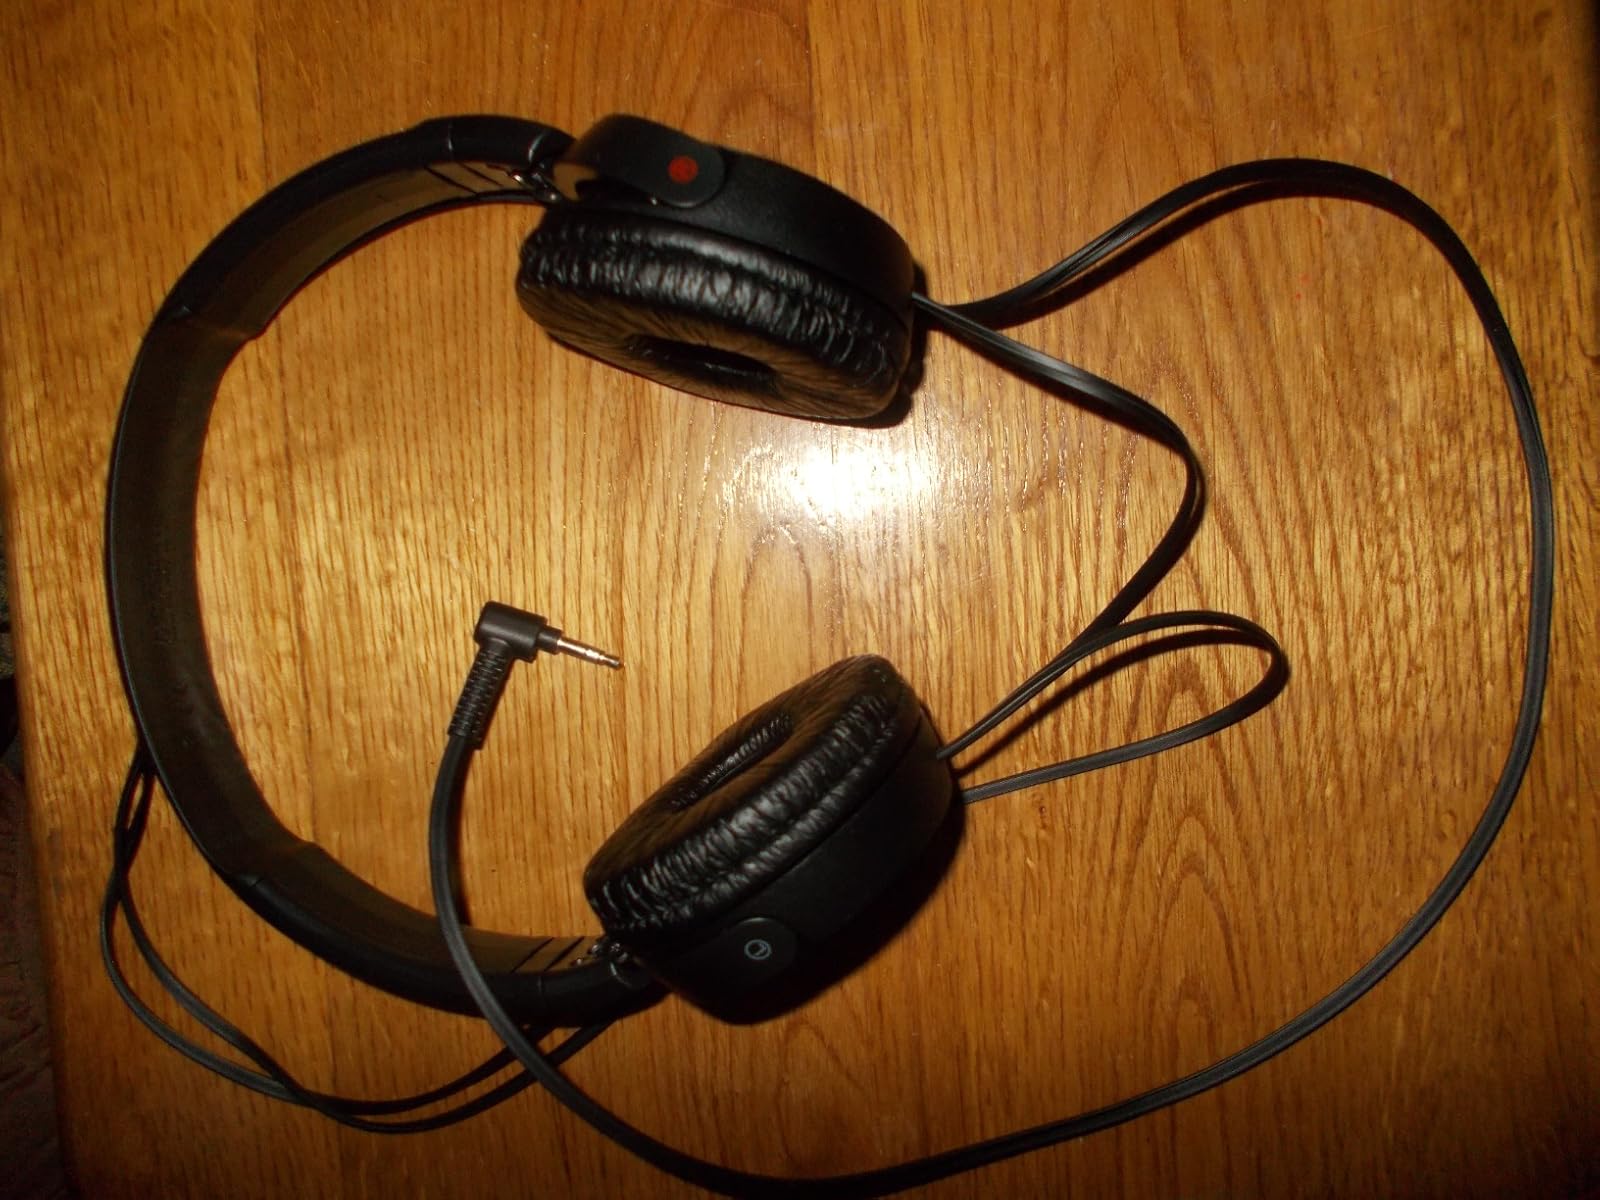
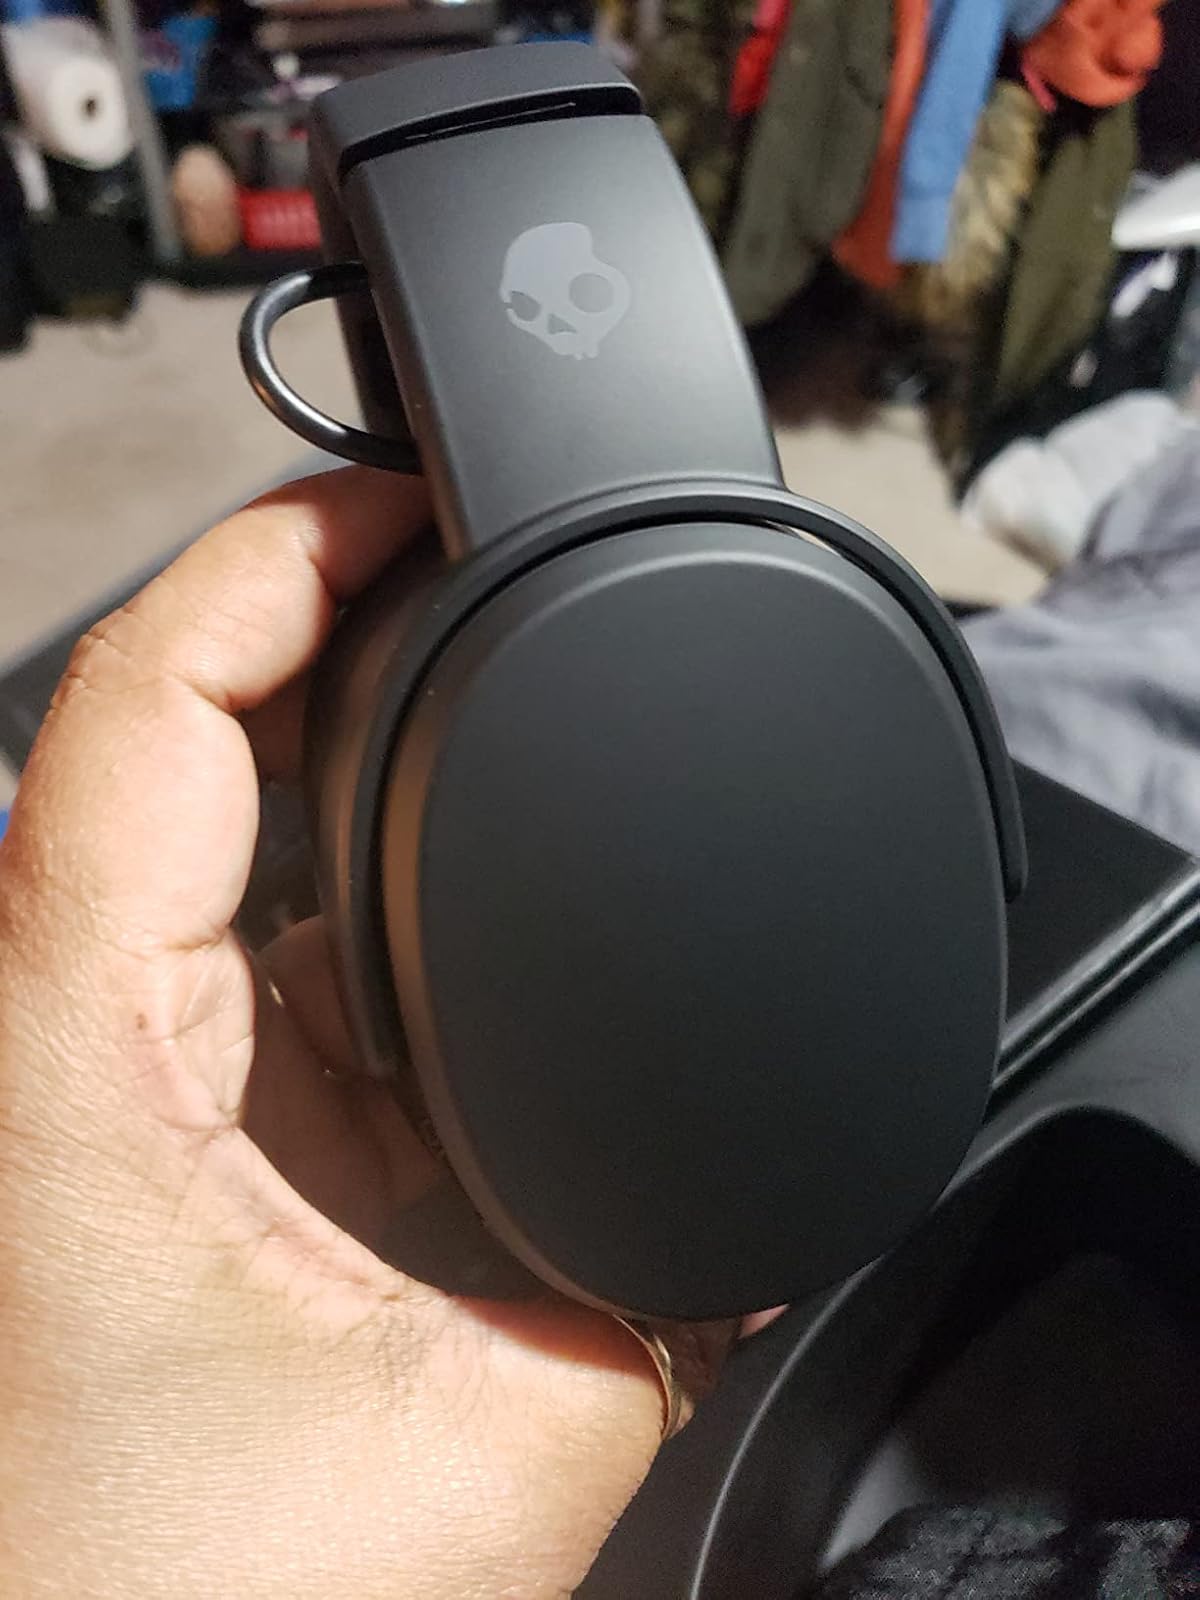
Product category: headphones
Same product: no